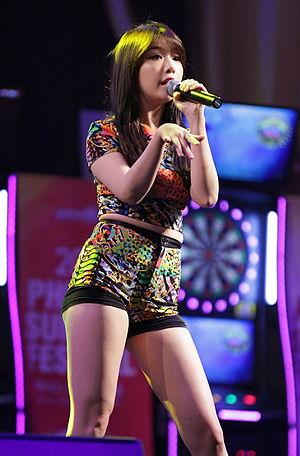
Bang Minah mieux connue sous le nom de Minah, est une chanteuse et actrice sud-coréenne. Elle est membre du girl group Girl's Day depuis 2010 et débute en tant qu'artiste solo en 2015 avec son premier mini-album, I Am A Woman Too. Elle a joué dans différents films et séries télévisées, comme Vampire Idol et Holly.